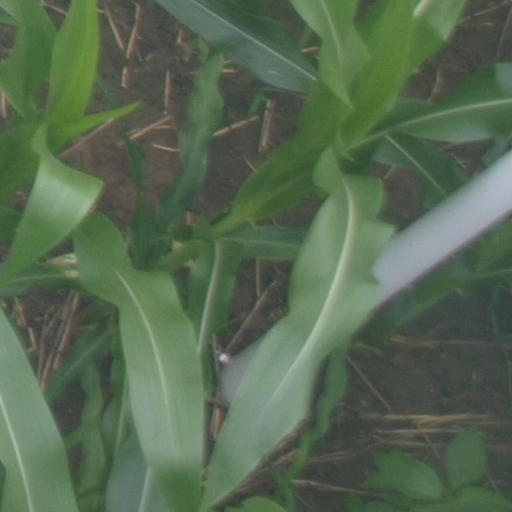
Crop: maize; corn